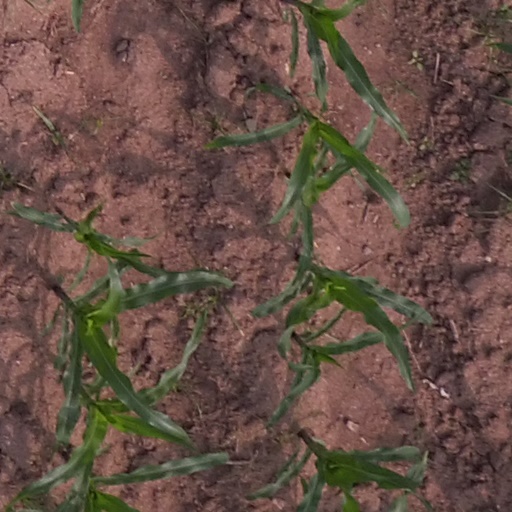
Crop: maize; corn